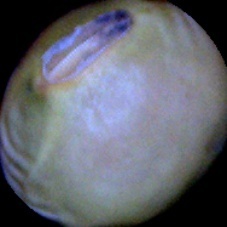
Label: Immature